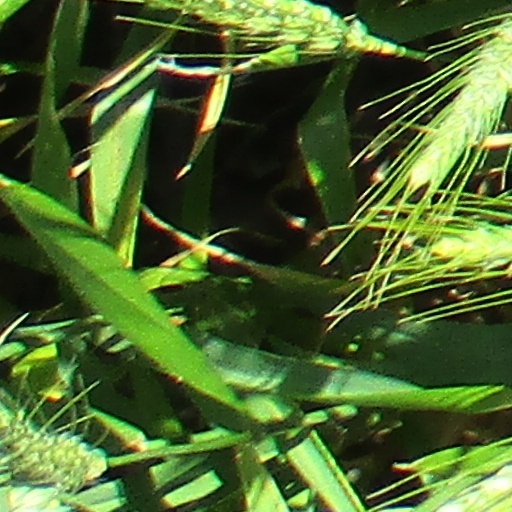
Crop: wheat